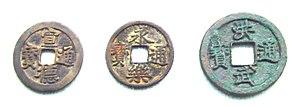
L'administration de la dynastie Ming combina l'héritage des institutions de la dynastie mongole des Yuan qu'elle avait remplacé et celui des institutions des dynasties antérieures d'origine chinoise, en premier lieu les Song. Les fortes tendances autoritaires du fondateur de la dynastie, Hongwu, se traduisirent cependant par le rabaissement des bureaux centraux traditionnels. Et comme pour d'autres dynasties, la montée sur le trône d'empereurs à la personnalité plus effacée, au rôle avant tout symbolique, favorisa avec le temps la montée en puissance des eunuques dont certains eurent entre leurs mains les destinées de l'empire pendant quelques années, engendrant des conflits avec l'élite lettrée de l'empire, qui entendait fournir les principaux ministres devant diriger l’État.
La dynastie Ming est une lignée d'empereurs qui a régné sur la Chine de 1368 à 1644. La dynastie Ming fut la dernière dynastie chinoise dominée par les Han. Elle parvint au pouvoir après l'effondrement de la dynastie Yuan dominée par les Mongols, et dura jusqu'à la prise de sa capitale Pékin en 1644 lors de la rébellion menée par Li Zicheng, qui fut rapidement supplanté par la dynastie Qing mandchoue. Des régimes loyaux au trône Ming existèrent jusqu'en 1662, année de leur soumission définitive aux Qing.